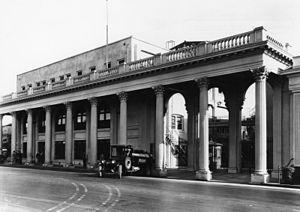
Triangle Film Corporation était une importante société de production et de distribution de cinéma fondée en 1915 par Harry et Roy Aitken à Culver City en Californie. Elle fut imaginée comme une compagnie de prestige basée sur les capacités de production des réalisateurs D. W. Griffith, Thomas Ince et Mack Sennett.